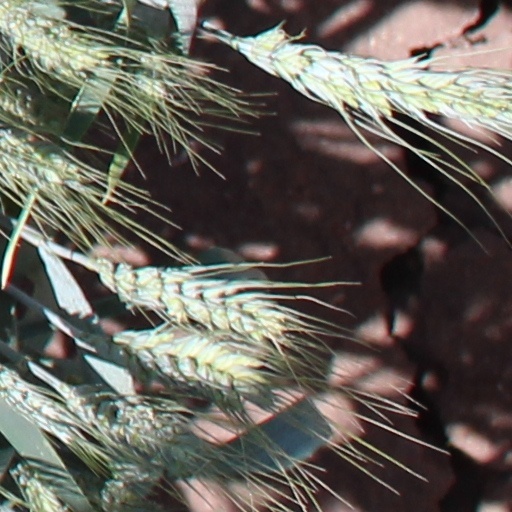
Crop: wheat